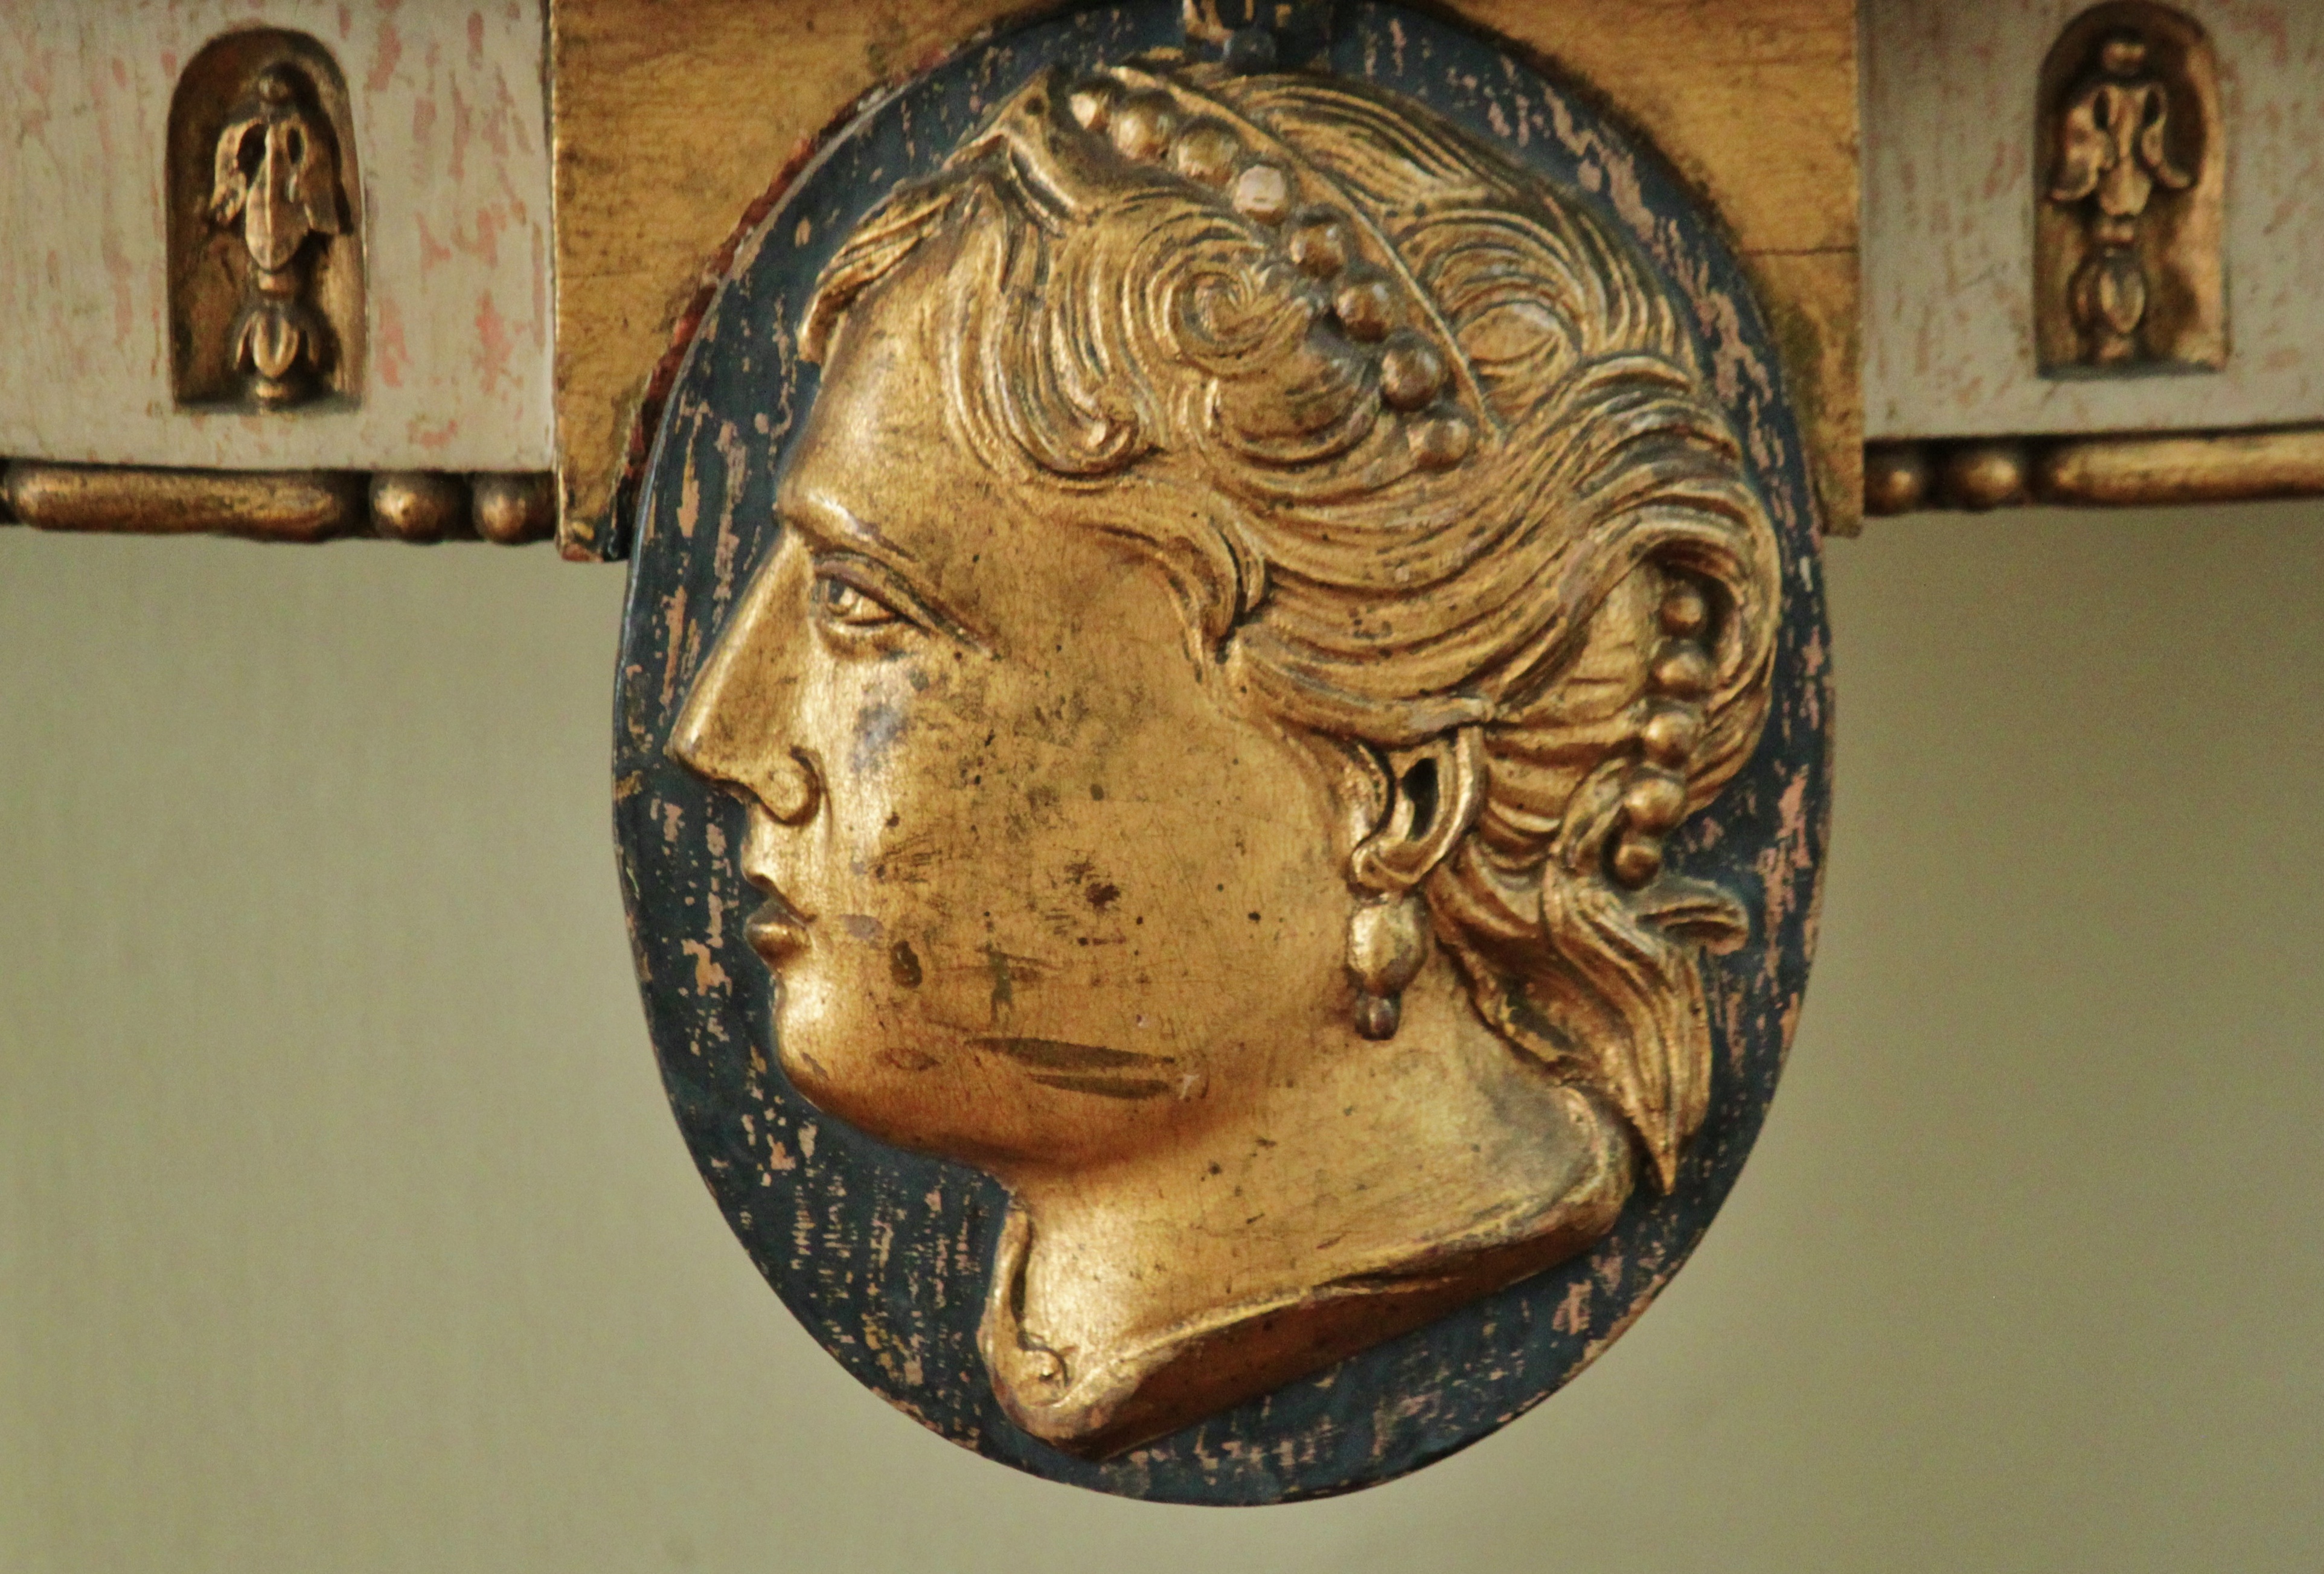
antique, portrait, emblem, sculpture, art, gold, head, roman, bronze, bust, detail, carving, relief, gilded, biedermeier, furniture pieces, woman's head, ancient history, furniture detail